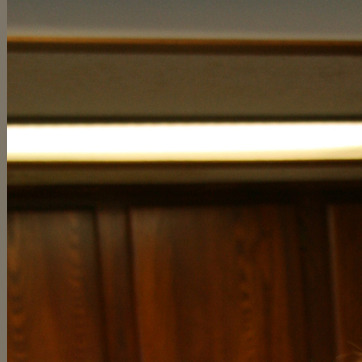
Material: painted